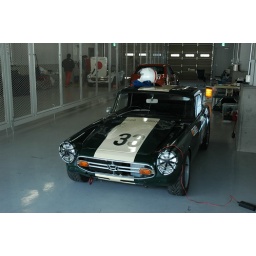
Car that participates in historic car race &amp;quot;Suzuka golden trophy race of new year&amp;quot; in Suzuka circuit.